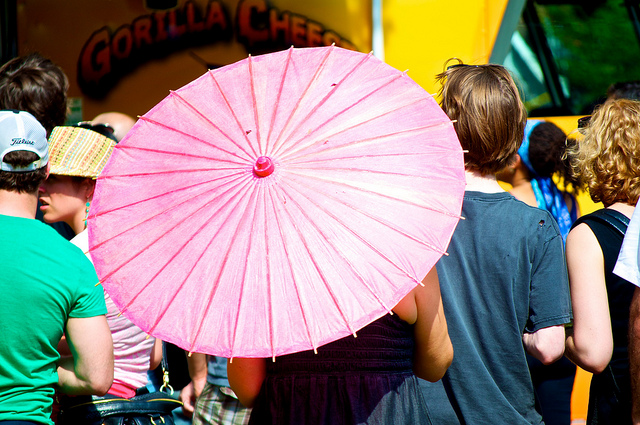
user: Given an image and a question. Answer the question in a short answer. Question: Why is someone using an umbrella and no rain? Short Answer:
assistant: for sun